Saskatchewan Highway 16

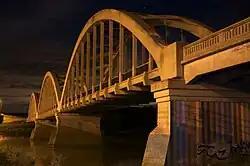
Borden Bridge (August 2008)

Up until 1936, a ferry was used to cross the North Saskatchewan River along Highway 5's route. The Borden Bridge was completed in 1936 replacing the ferry service. The north-western route from Saskatoon was gravelled by 1955. By then, it was "an excellent all-weather hard-top road running into Saskatoon and connecting with good roads to other centres". The Borden Bridge–Saskatoon cut off was officially opened on October 20, 1969, shortening the trip between North Battleford and Saskatoon by . As the highway was developed and the course straightened out, some towns disappeared as they were disconnected from the highway. Dalmeny survived the Borden Bridge–Saskatoon straightening project.